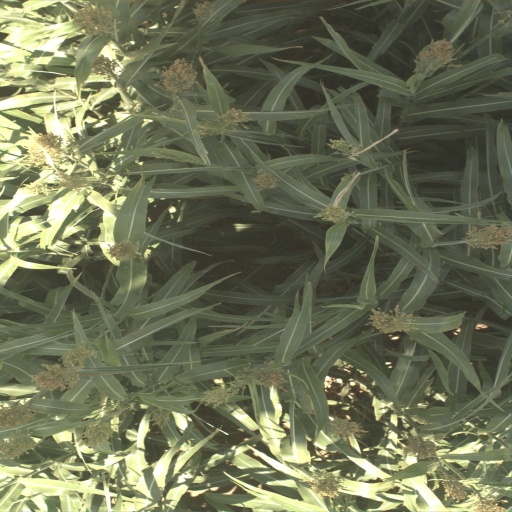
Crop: sorghum